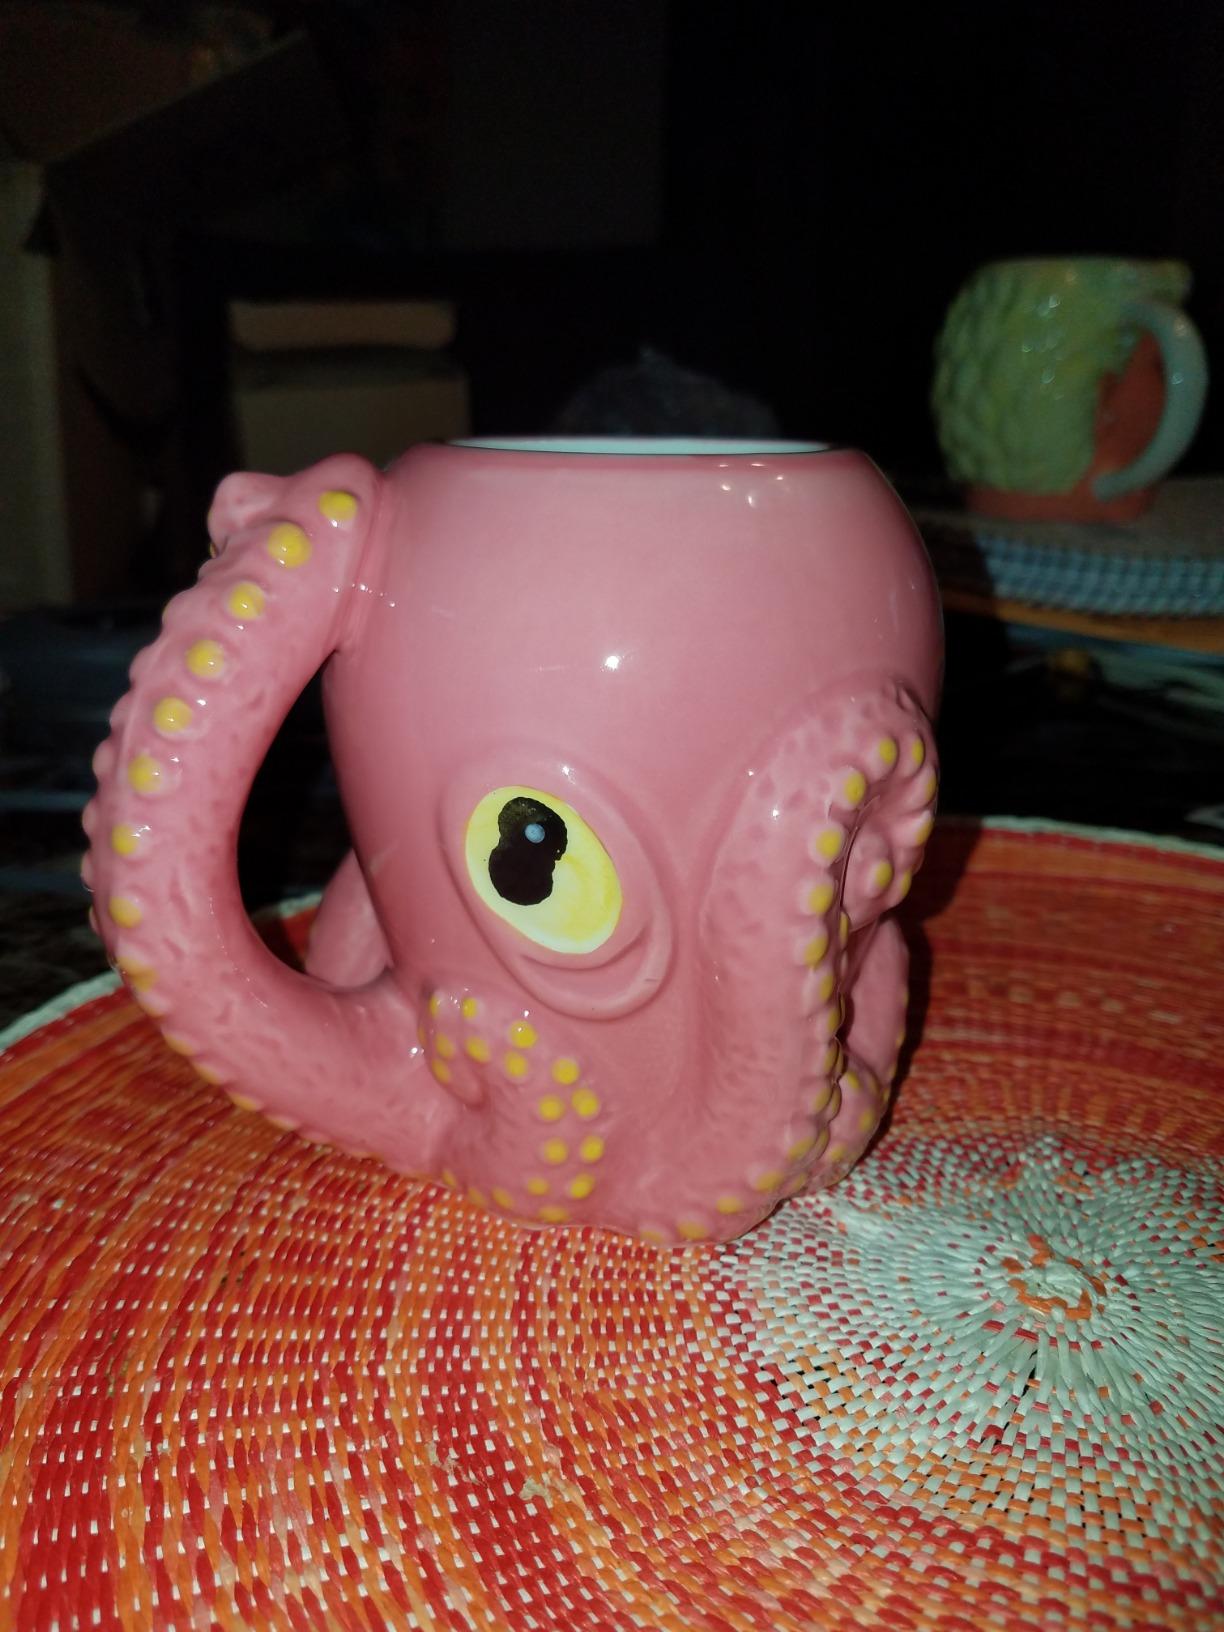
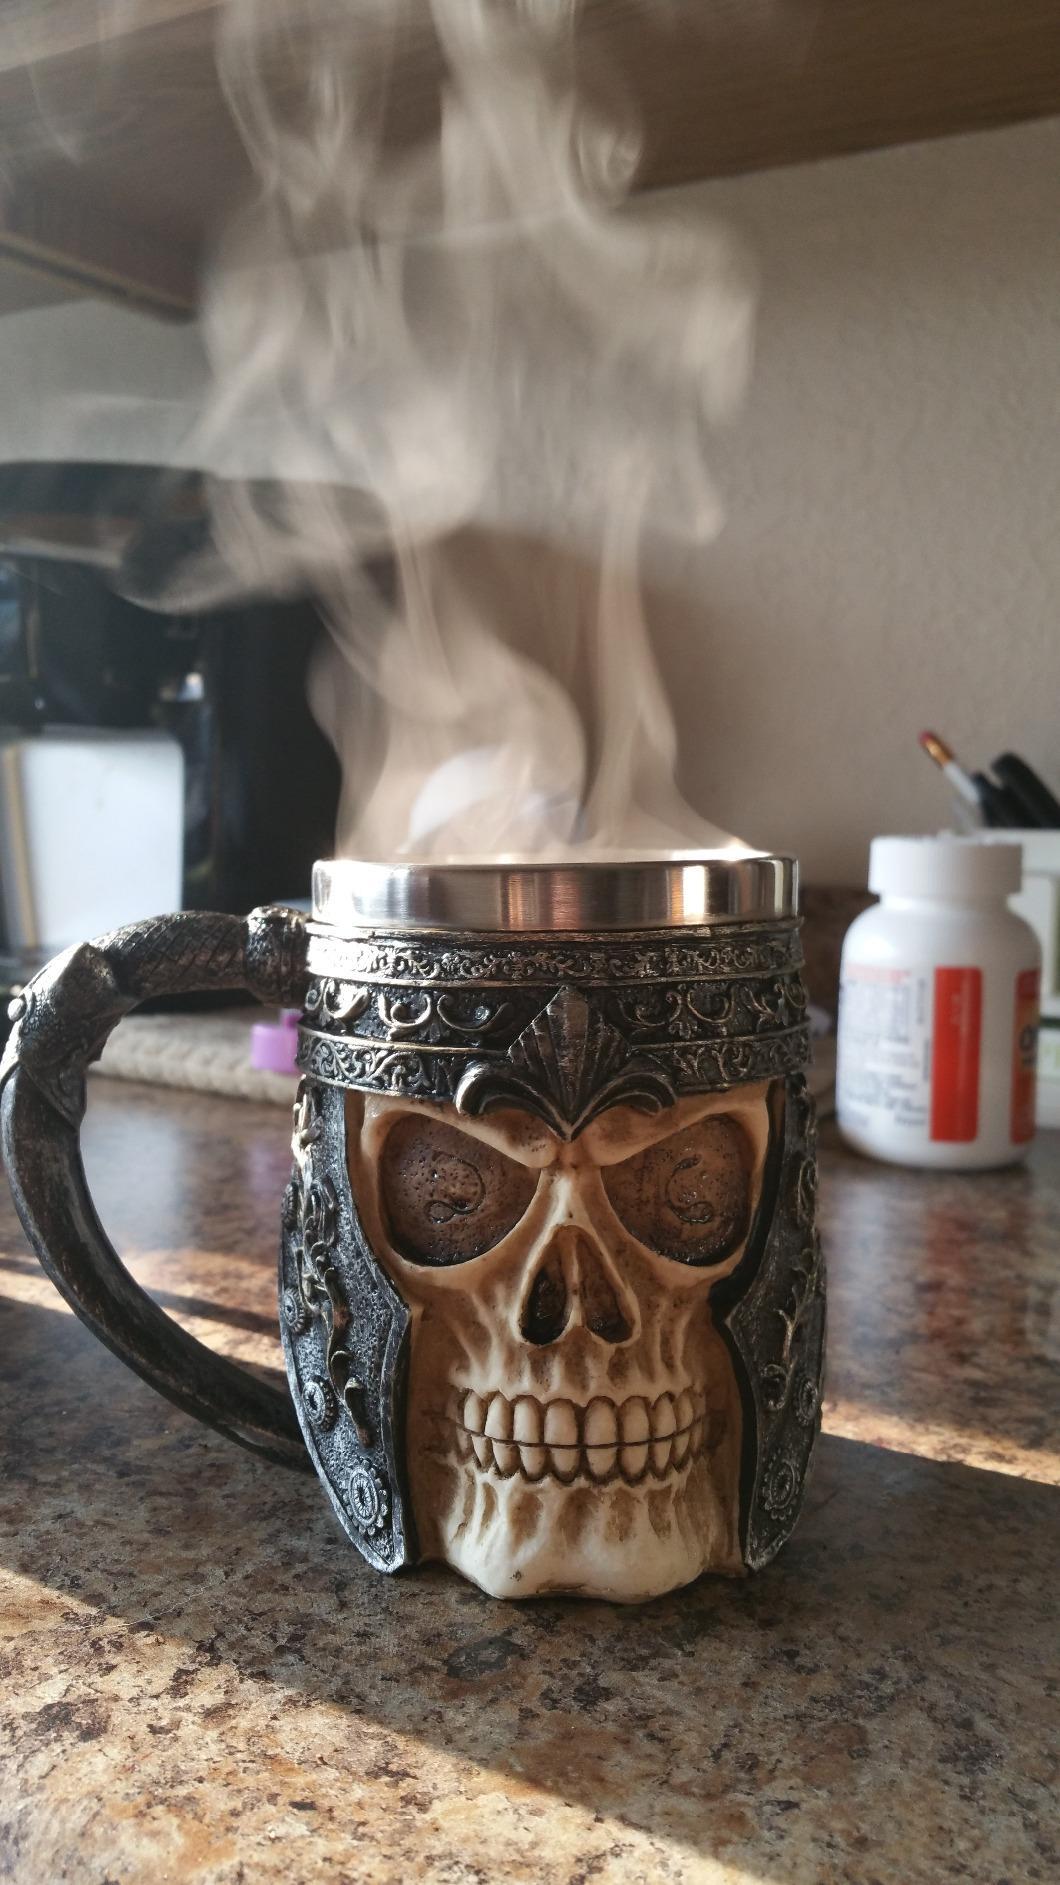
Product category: items_mug
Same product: no